Miracle of the Sun

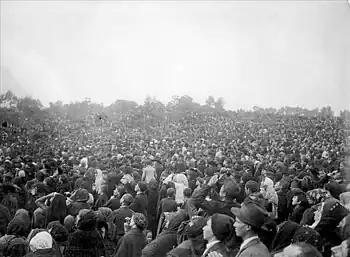
The crowd at Cova da Iria looking towards the Sun on 13 October 1917

Various claims have been made regarding the events that transpired. Many witnesses reported that after a period of rain, the dark clouds parted, revealing the Sun as an opaque, spinning disc in the sky. It was described as being significantly duller than usual, casting multicolored lights across the landscape, the people, and the surrounding clouds. The Sun was then reported to have careered towards the Earth before zig-zagging back to its normal position. Witnesses reported that their previously wet clothes became "suddenly and completely dry, as well as the wet and muddy ground that had been previously soaked because of the rain that had been falling". Not all witnesses reported seeing the Sun "dance". Some people only saw the radiant colors. A number of people (thousands according to some sources) saw nothing.